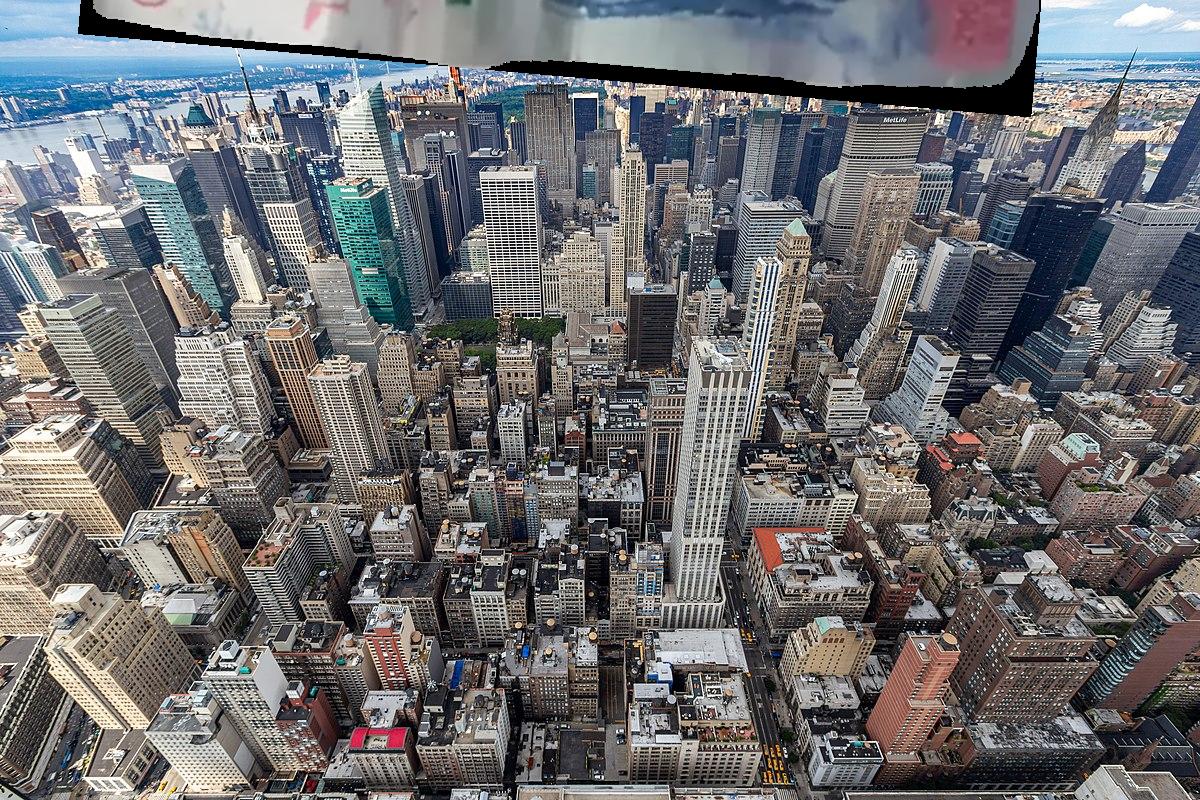
Denominación: 200